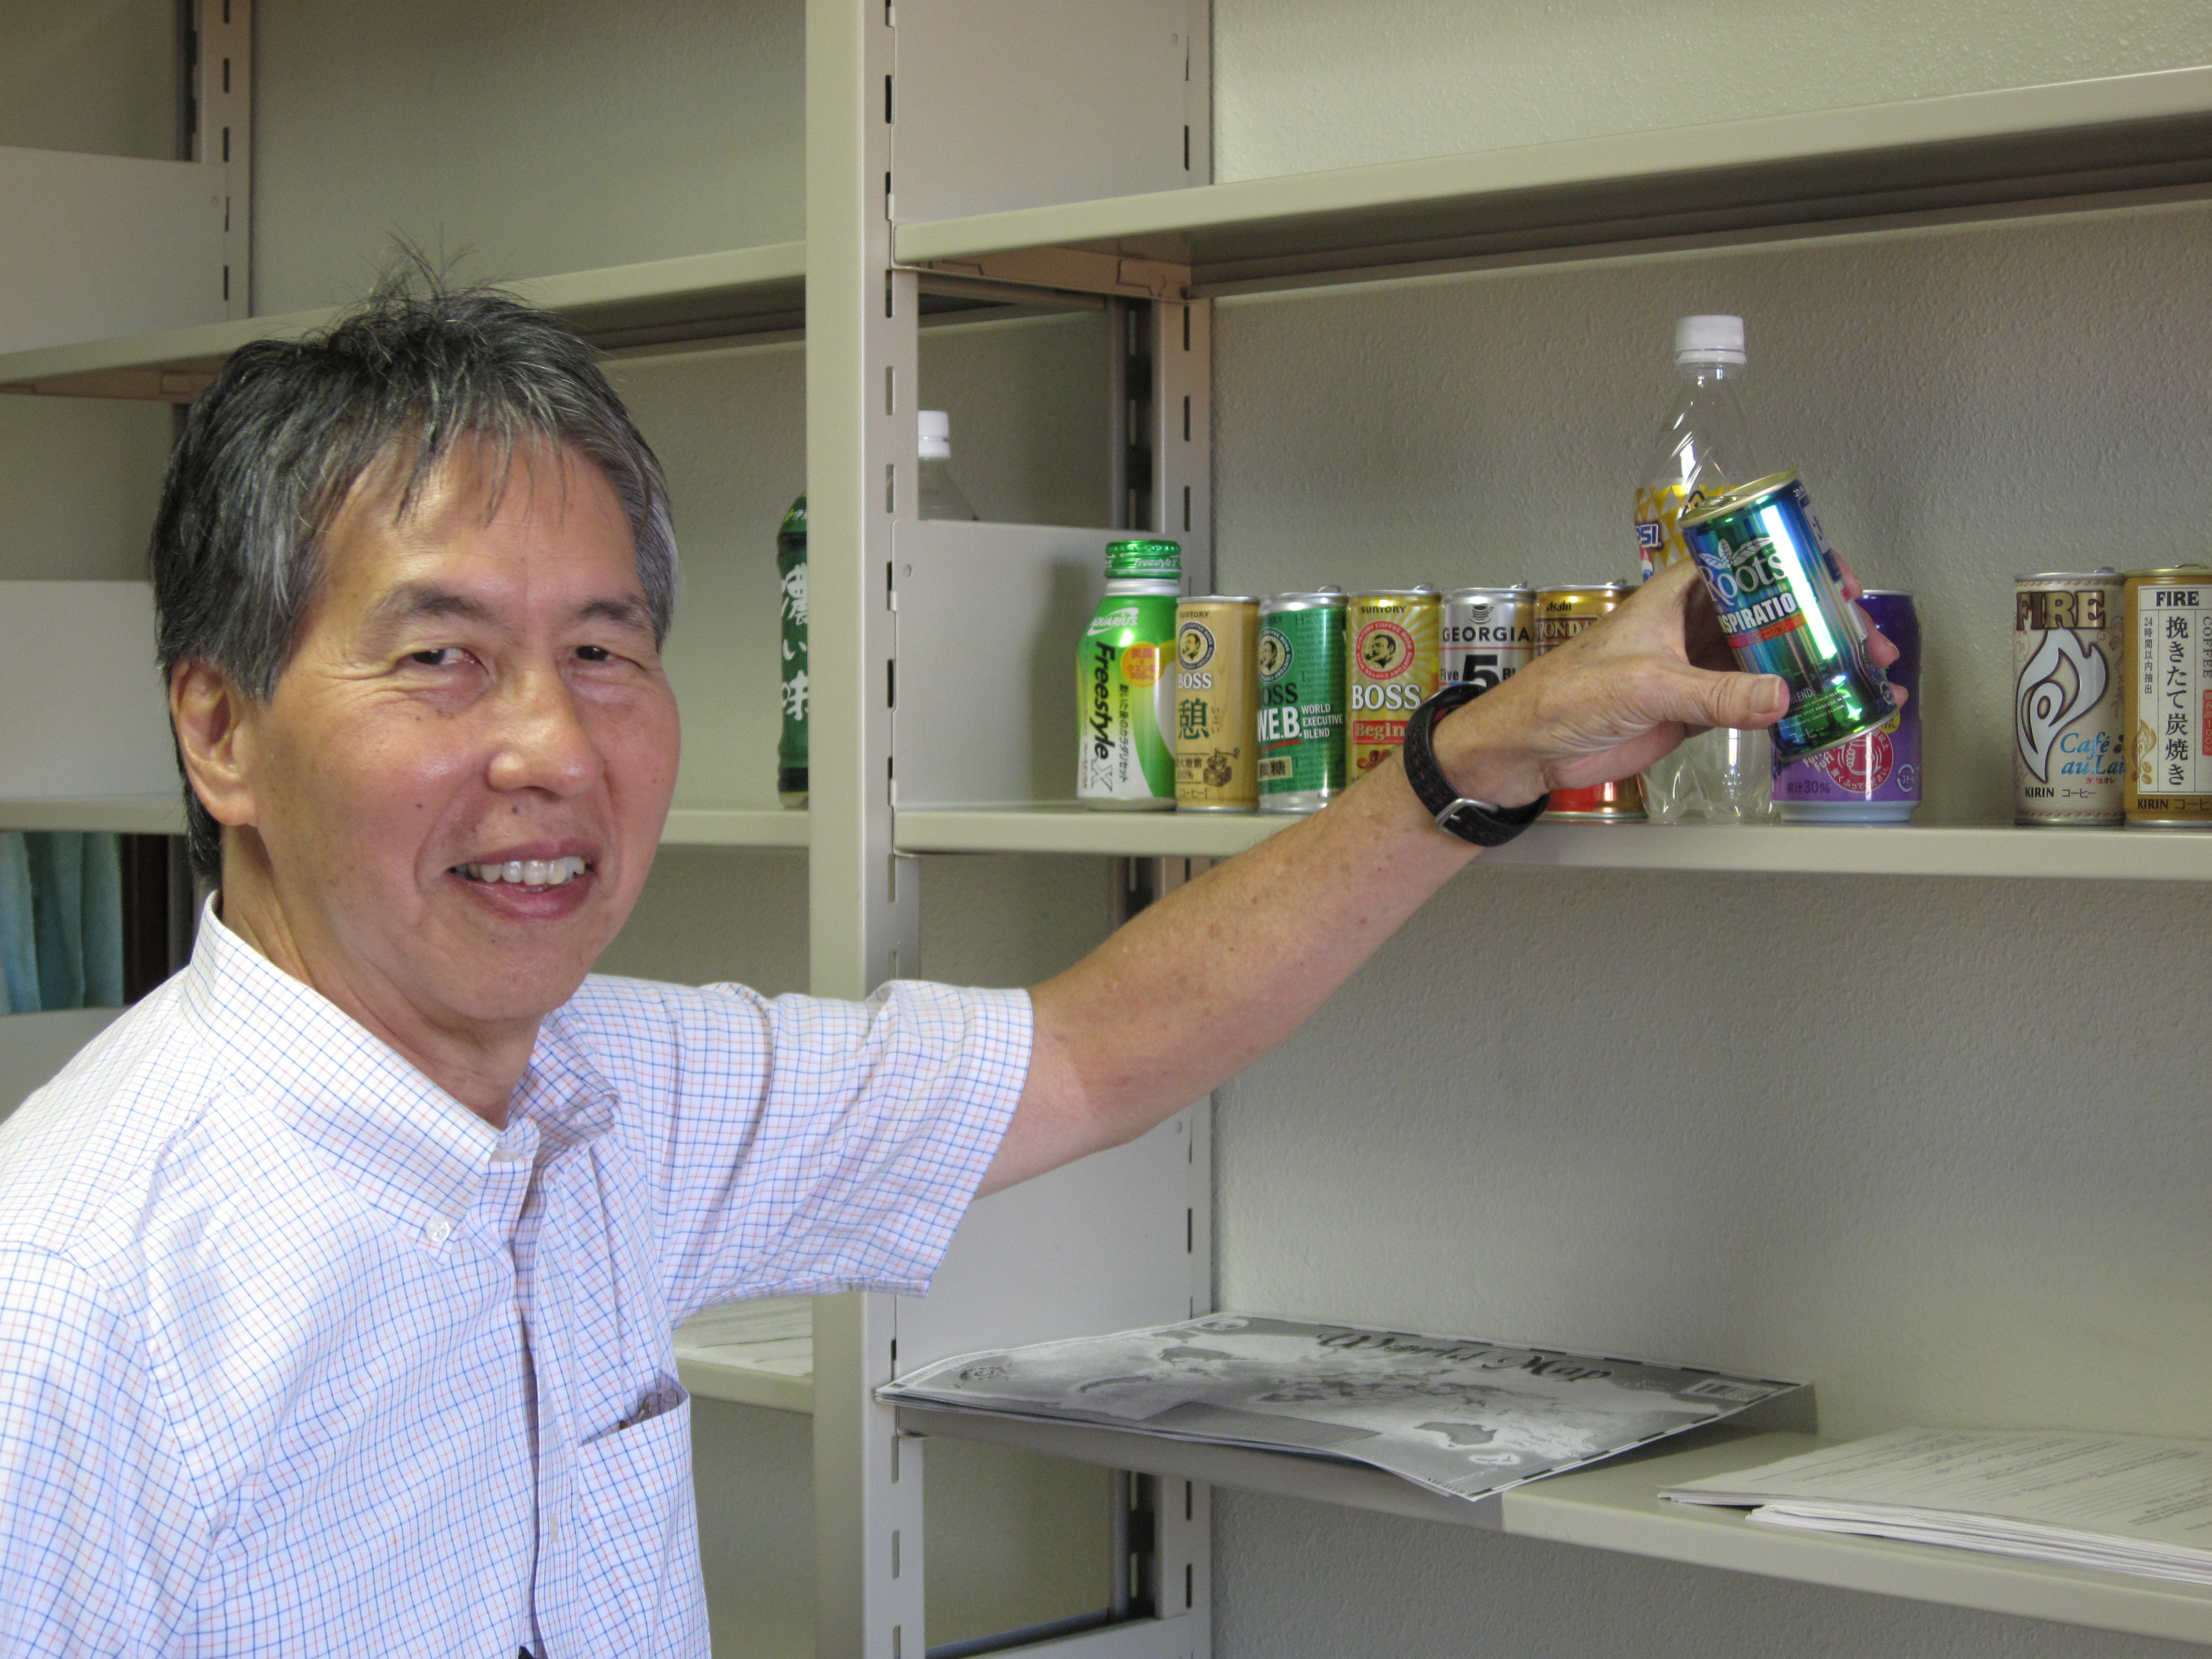
person, biology, japan